Izium mass graves

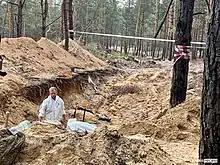
Cemetery in Izium investigation after Russian occupation

The United Nations responded by stating they plan to send monitors to Izium.